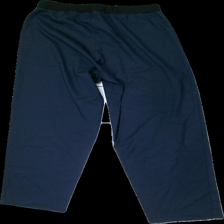
View: back
Type: Trousers
Category: Ladies
Brand: Missing
Colors: Blue
Material: Unknown
Price range: 50-100
Recommended usage: Reuse
Description: Blue trousers